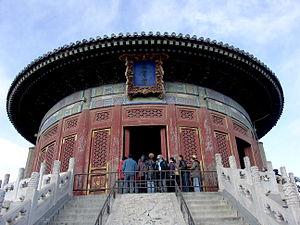
Le Temple du Ciel est un monument de Pékin, situé dans le quartier historique de Xuanwu au sud de la ville. Il est considéré comme l'achèvement de l'architecture chinoise traditionnelle. Sa disposition symbolise la croyance chinoise que la Terre est carrée et le Ciel rond.